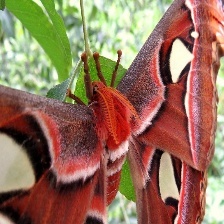
Species: ATLAS MOTH